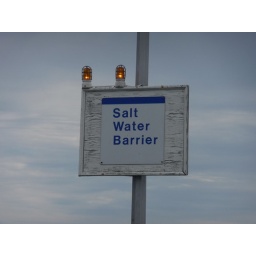
A sign denoting the salt water barrier at the Hiram M. Chittenden Locks in Seattle, WA